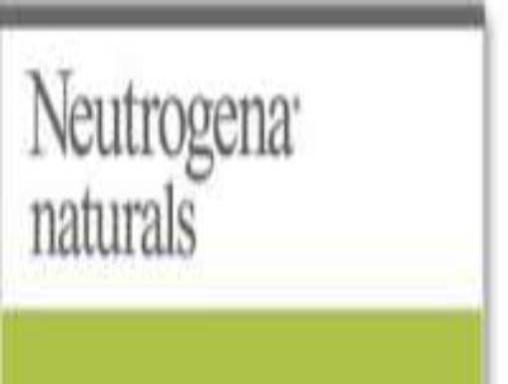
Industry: Necessities